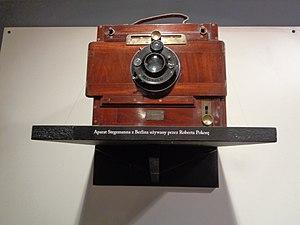
Musée ethnographique à Włocławek - une filiale du Musée de la terre de Couïavie et de la région de Dobrzyń à Włocławek.